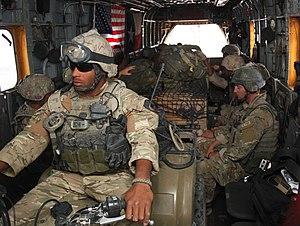
Le Groupe de soutien des forces spéciales est une unité des Forces armées britanniques. Le SFSG est le plus récent ajout aux forces spéciales du Royaume-Uni. Il a été officiellement créé le 3 avril 2006 pour fournir une infanterie spécialisée et d'autres soutiens au Special Air Service, au Special Reconnaissance Regiment ainsi qu'au Special Boat Service pour leurs opérations. Le groupe est formé d'entité du 1st Battalion Parachute Regiment, un groupe tactique des Royal Marines et une compagnie de personnel du RAF Regiment issus du 2e Escadron ainsi que des JTAC et TACP du régiment de la RAF. Le SFSG peut fournir une puissance de feu supplémentaire terrestre ou aérienne pour remplir sa mission.